Belgrade, Minnesota

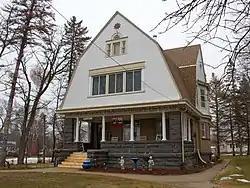
The Christopher Borgerding House, a historic home now used as a bed and breakfast, is listed on the National Register of Historic Places.

As of the census of 2010, there were 740 people, 312 households, and 185 families living in the city. The population density was . There were 363 housing units at an average density of . The racial makeup of the city was 97.0% White, 0.3% African American, 0.5% Native American, 0.4% Asian, 0.1% from other races, and 1.6% from two or more races. Hispanic or Latino of any race were 0.9% of the population.